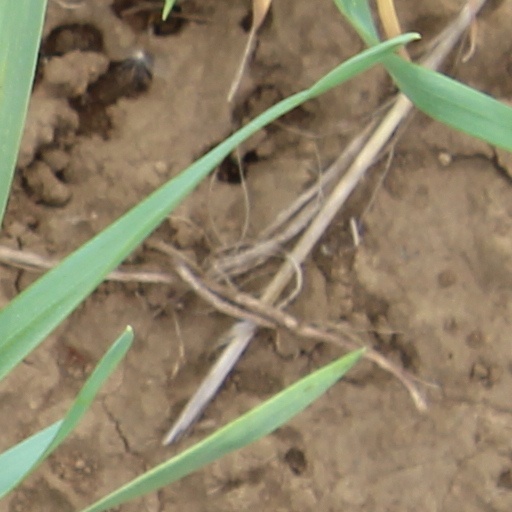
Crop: wheat